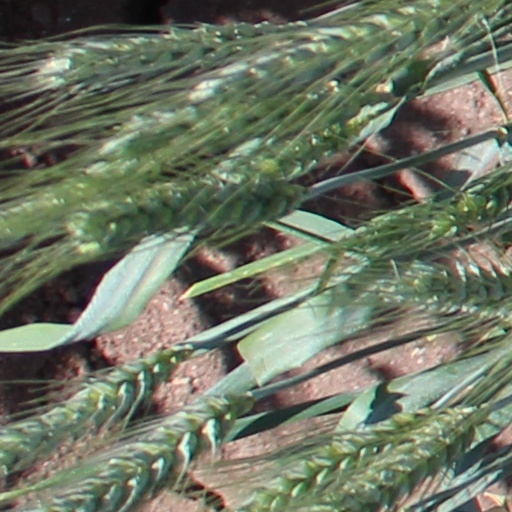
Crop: wheat